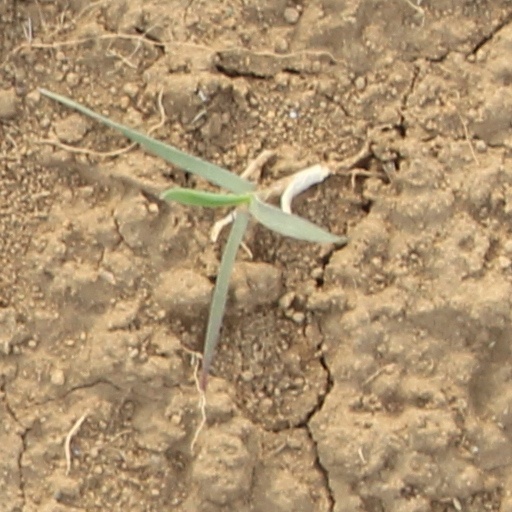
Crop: wheat